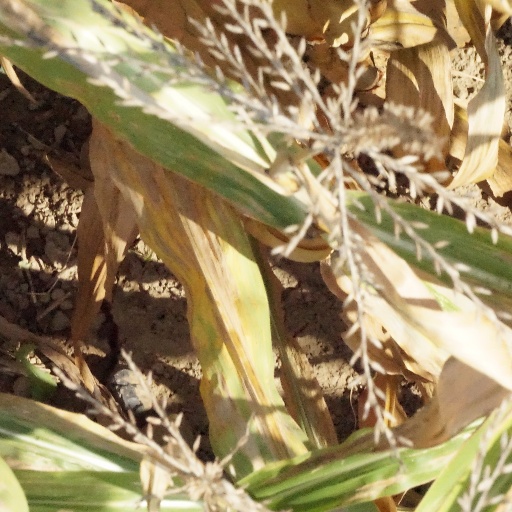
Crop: maize; corn